Sea Wolf (missile)

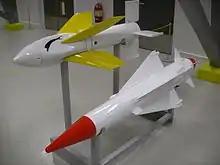
Seawolf (right) replaced Seacat (left).

The earliest point-defence missile used by the Royal Navy was the Seacat, which had been rapidly developed from an earlier anti-tank missile design, the Malkara. As a weapon originally designed to operate against slow-moving ground vehicles, the missile had subsonic performance and was of limited capability against even early jet aircraft. It was used largely due to the ease which it could be adapted to the role simply by replacing the original wire guidance system with a radio command link, and that its small size allowed multi-round launchers to be fitted to ships in place of their Bofors 40 mm guns. It entered service in 1961, the first point-defence missile to do so.